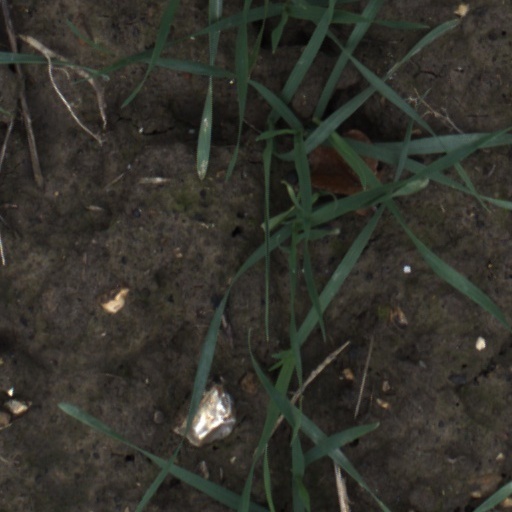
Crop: wheat